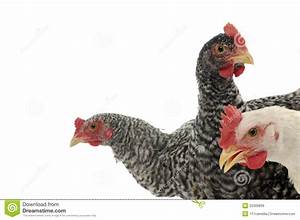
Label: gallina